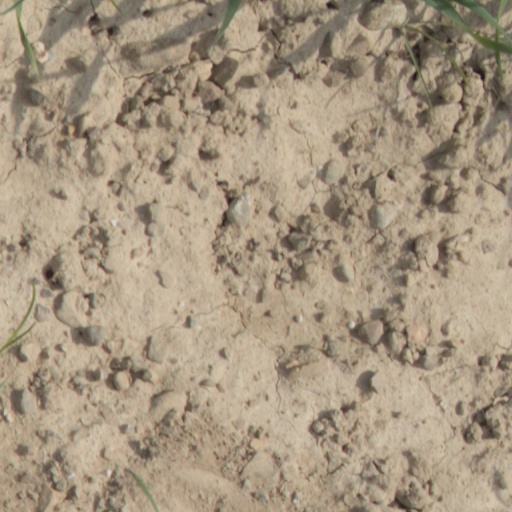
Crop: wheat